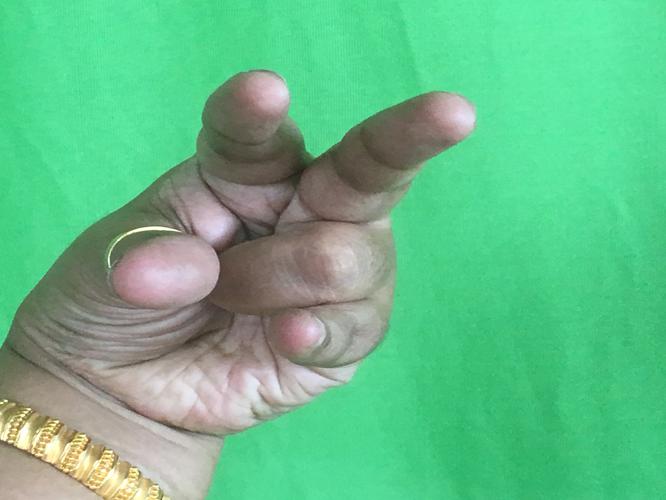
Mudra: Kangulam
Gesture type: single_hand